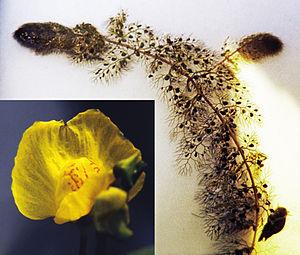
Le genre Utricularia, les utriculaires, est le genre de plantes carnivores qui compte le plus grand nombre d'espèces, soit environ 180. La plupart de celles-ci sont aquatiques. Le genre appartient à la famille des Lentibulariaceae. Leur nom provient de latin utriculus, « petite outre », par allusion à la forme des pièges à insectes que portent certaines espèces.